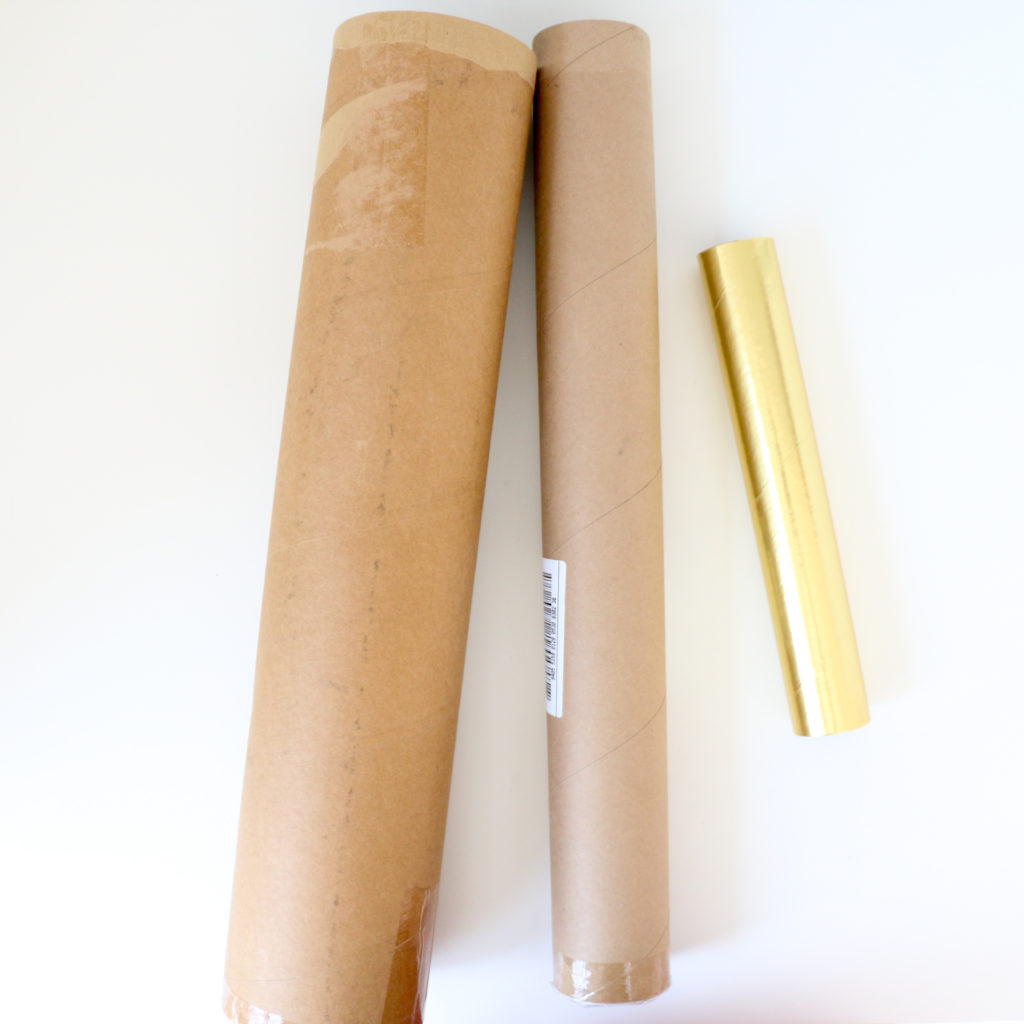
Label: cardboard